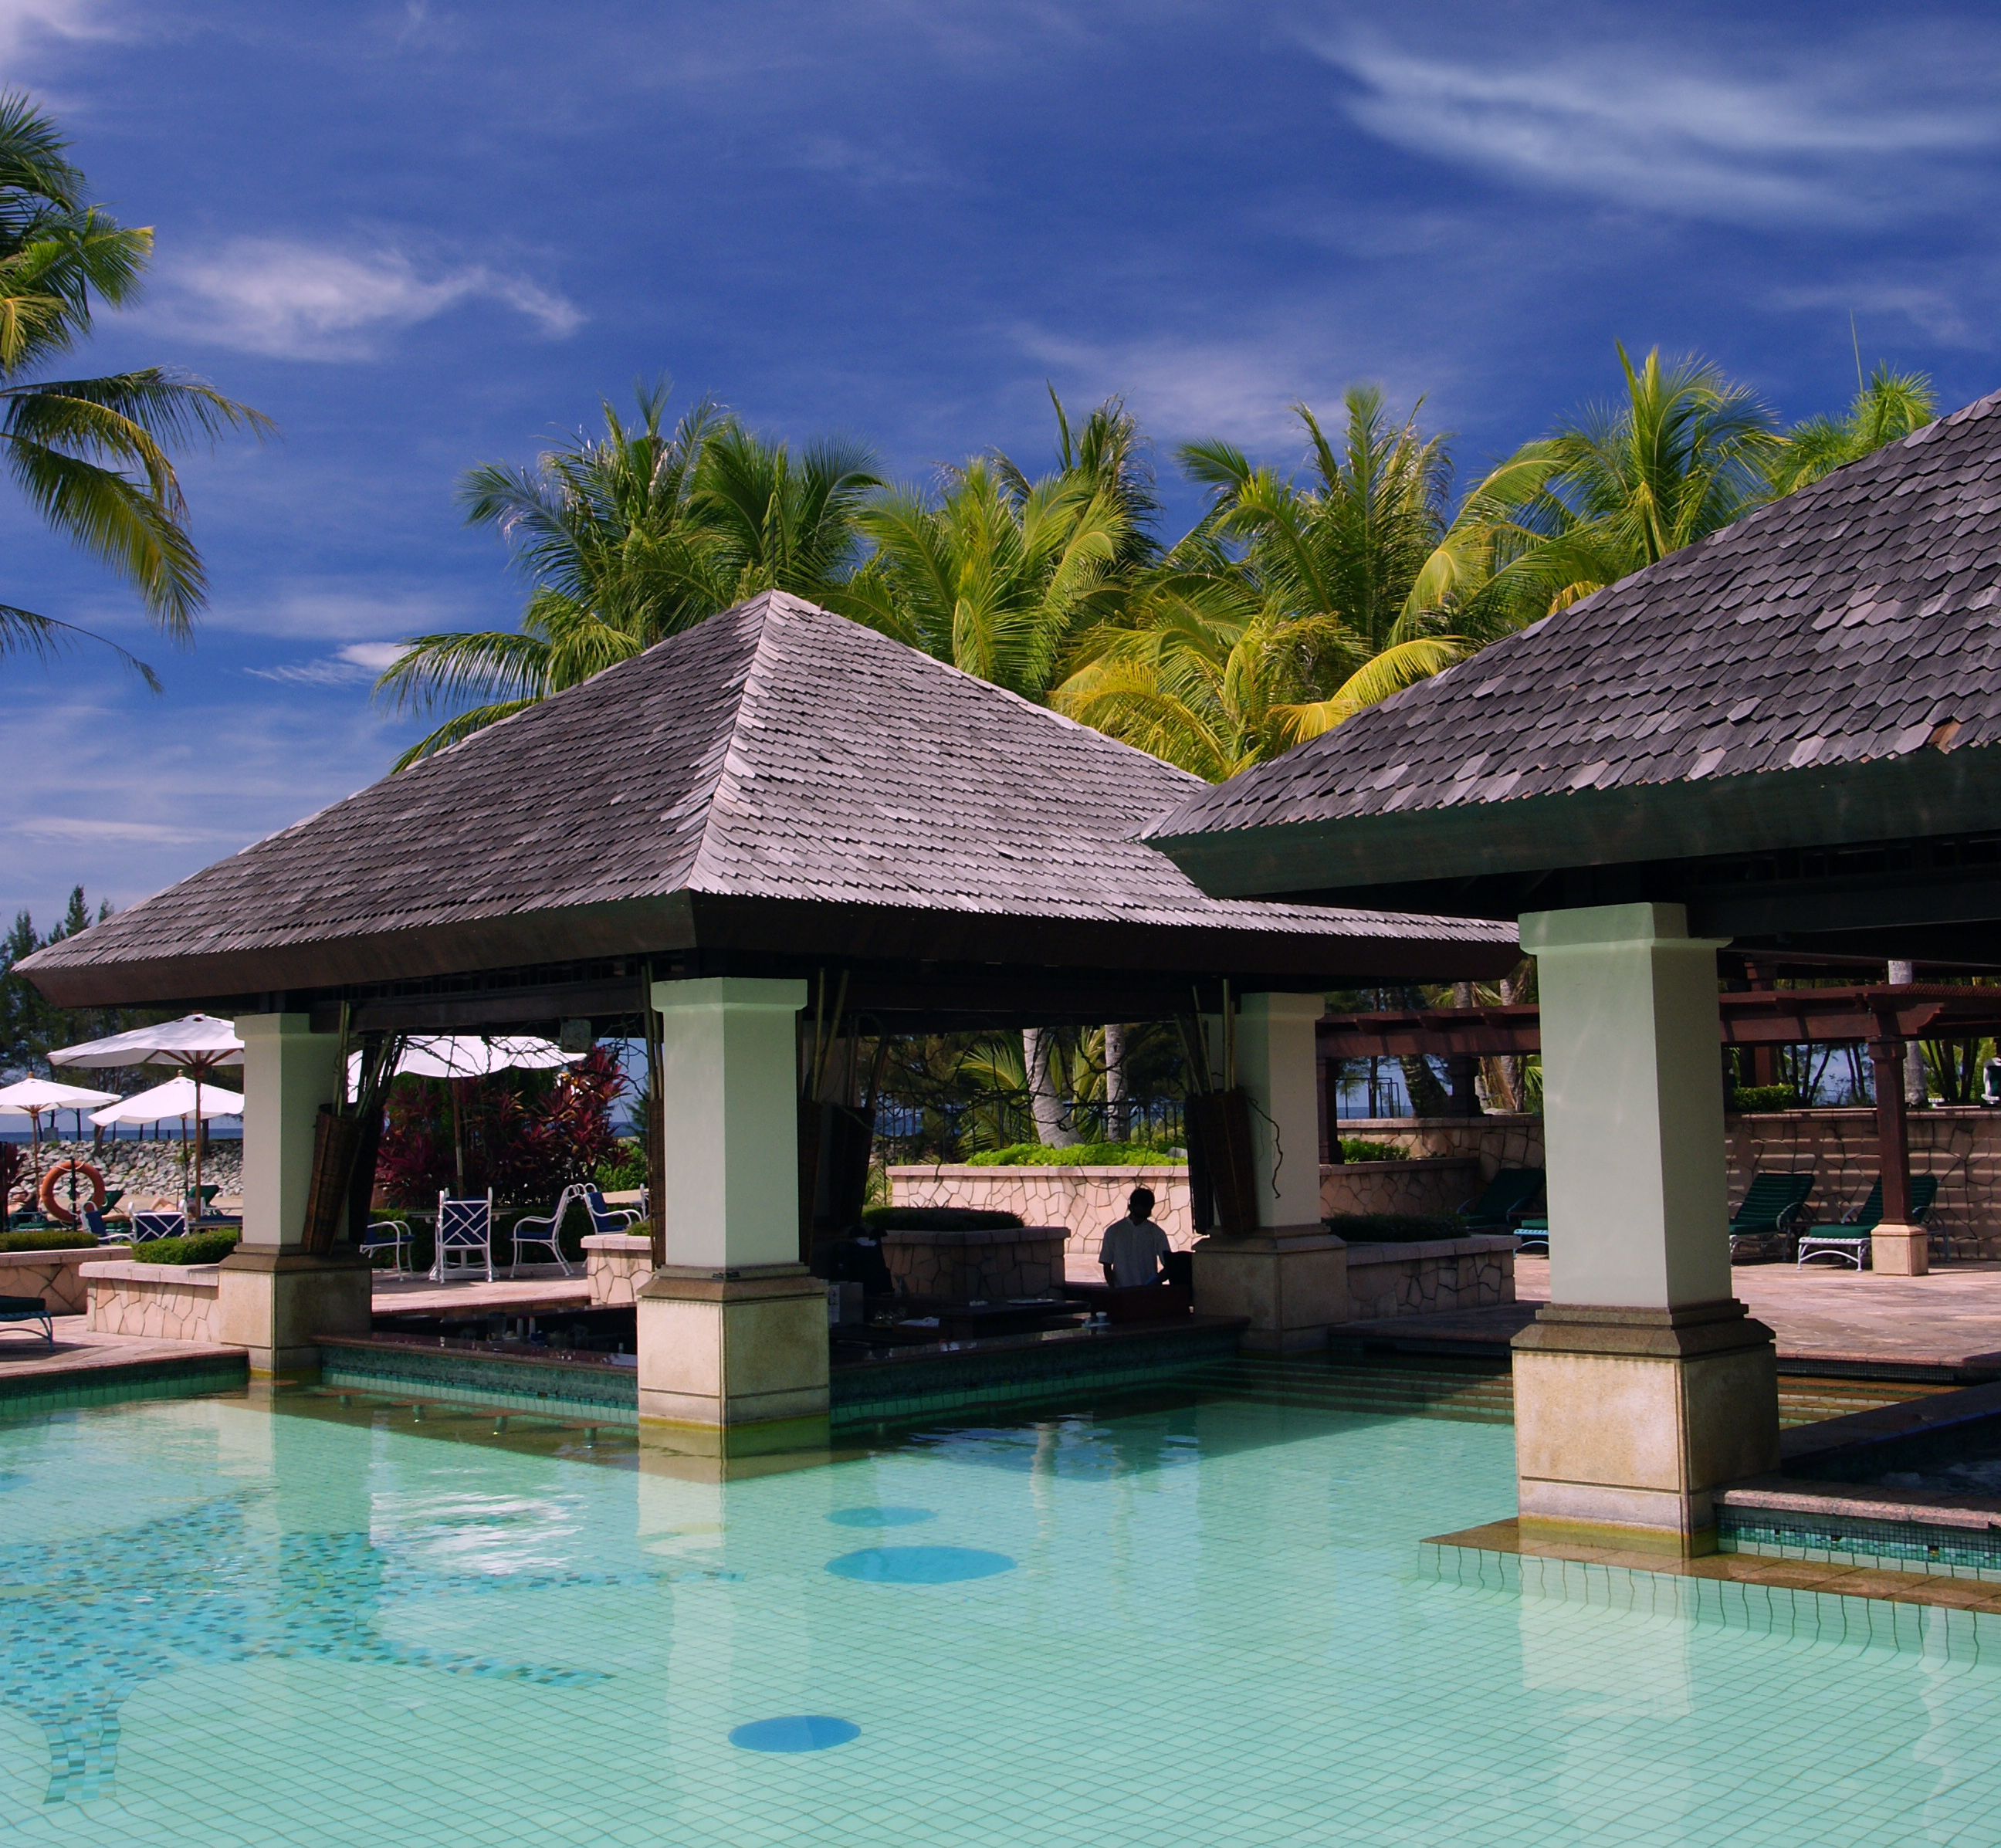
architecture, vacation, swimming pool, leisure, resort, estate, bruneiluxury